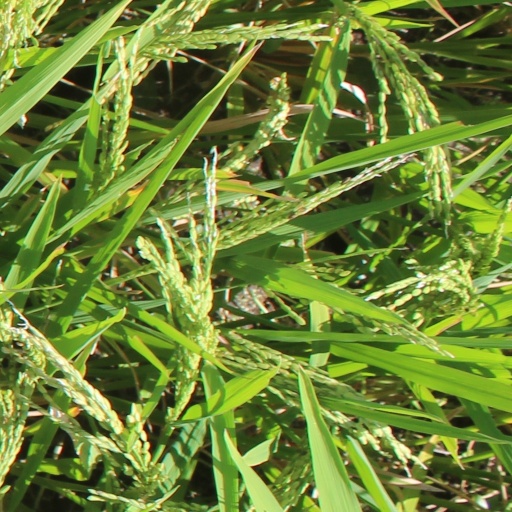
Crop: rice